Western Ganga society

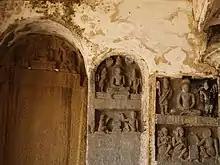
wall relief sculpture at Shravanabelagola

The society in the Western Ganga kingdom evolved during a time when many devotional movements were popularised, the local vernacular became important and the life of women was vastly changed from one that was domesticated to one of greater degree of emancipation and responsibility. Inscriptional evidence proves women became active in local administration. It is known that Ganga kings distributed territorial responsibility to princes and their queens, an example being feudal queen Parabbaya-arasi of Kundattur, the queen of King Sripurusha, Butuga II and Permadi all shared government responsibilities with their respective kings. Inheritance of fiscal and administrative responsibility by women is also evident. A position of "nalgavunda" (local landlord) which had been bestowed upon Jakkiabbe, the wife of a fallen hero was later passed on to her daughter when Jakkiabbe took to asceticism.